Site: brandenburg
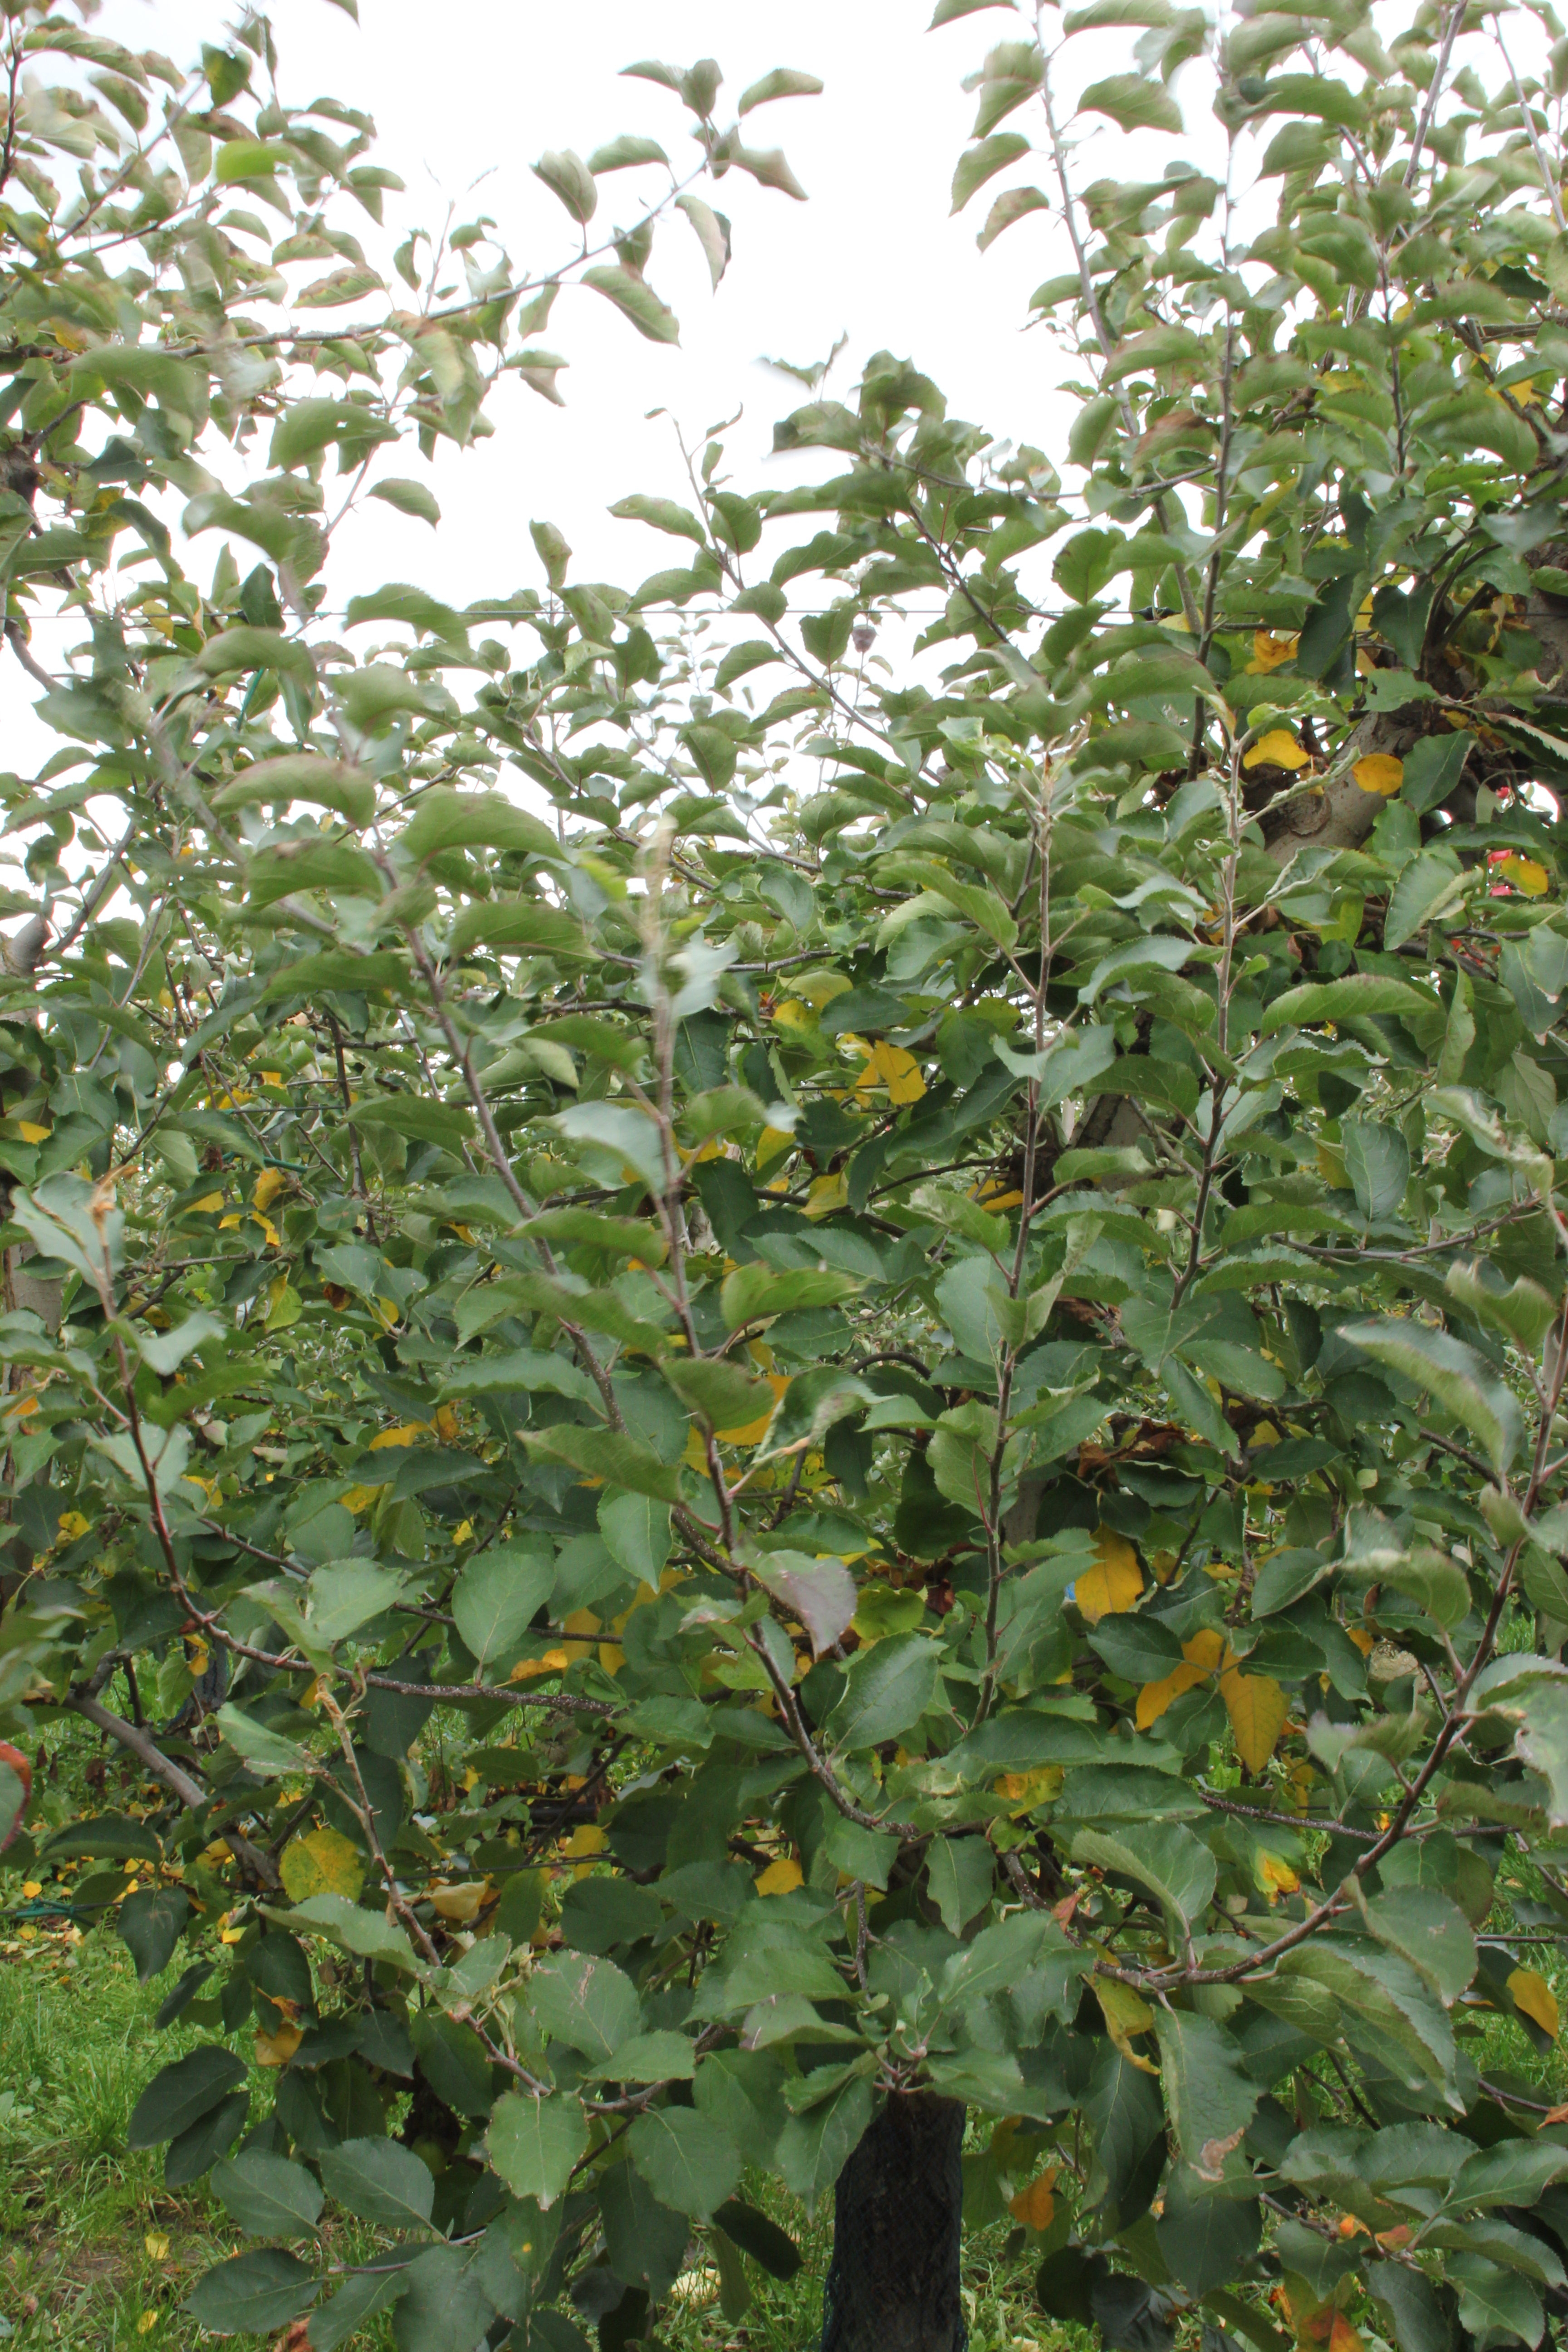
Growth stage (BBCH 91): Senescence, beginning of dormancy